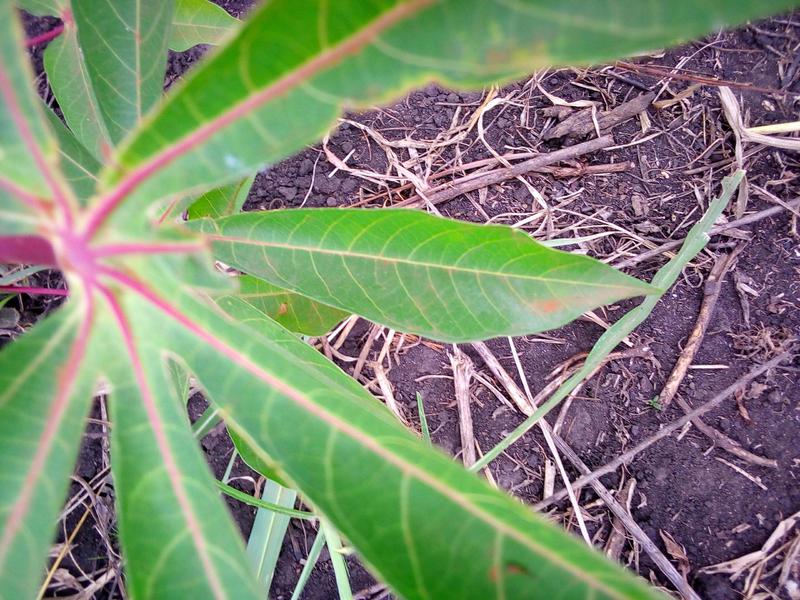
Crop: cassava
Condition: healthy